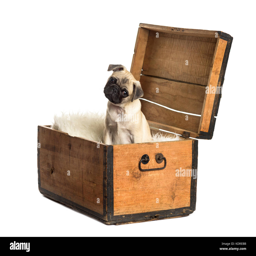
pug sitting in a wooden chest , isolated on white